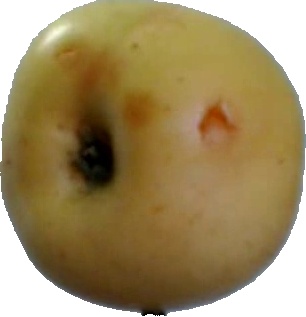
Label: apple_6